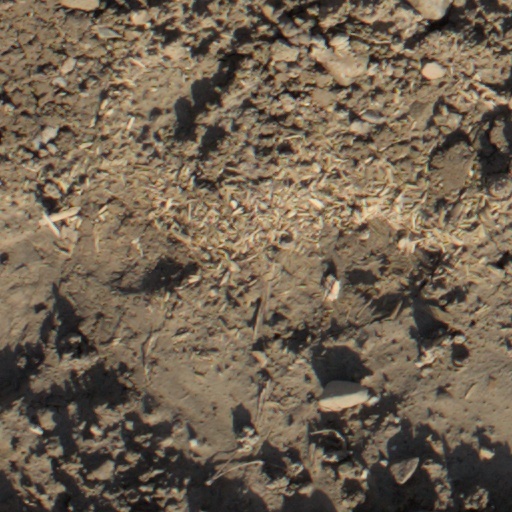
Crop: wheat